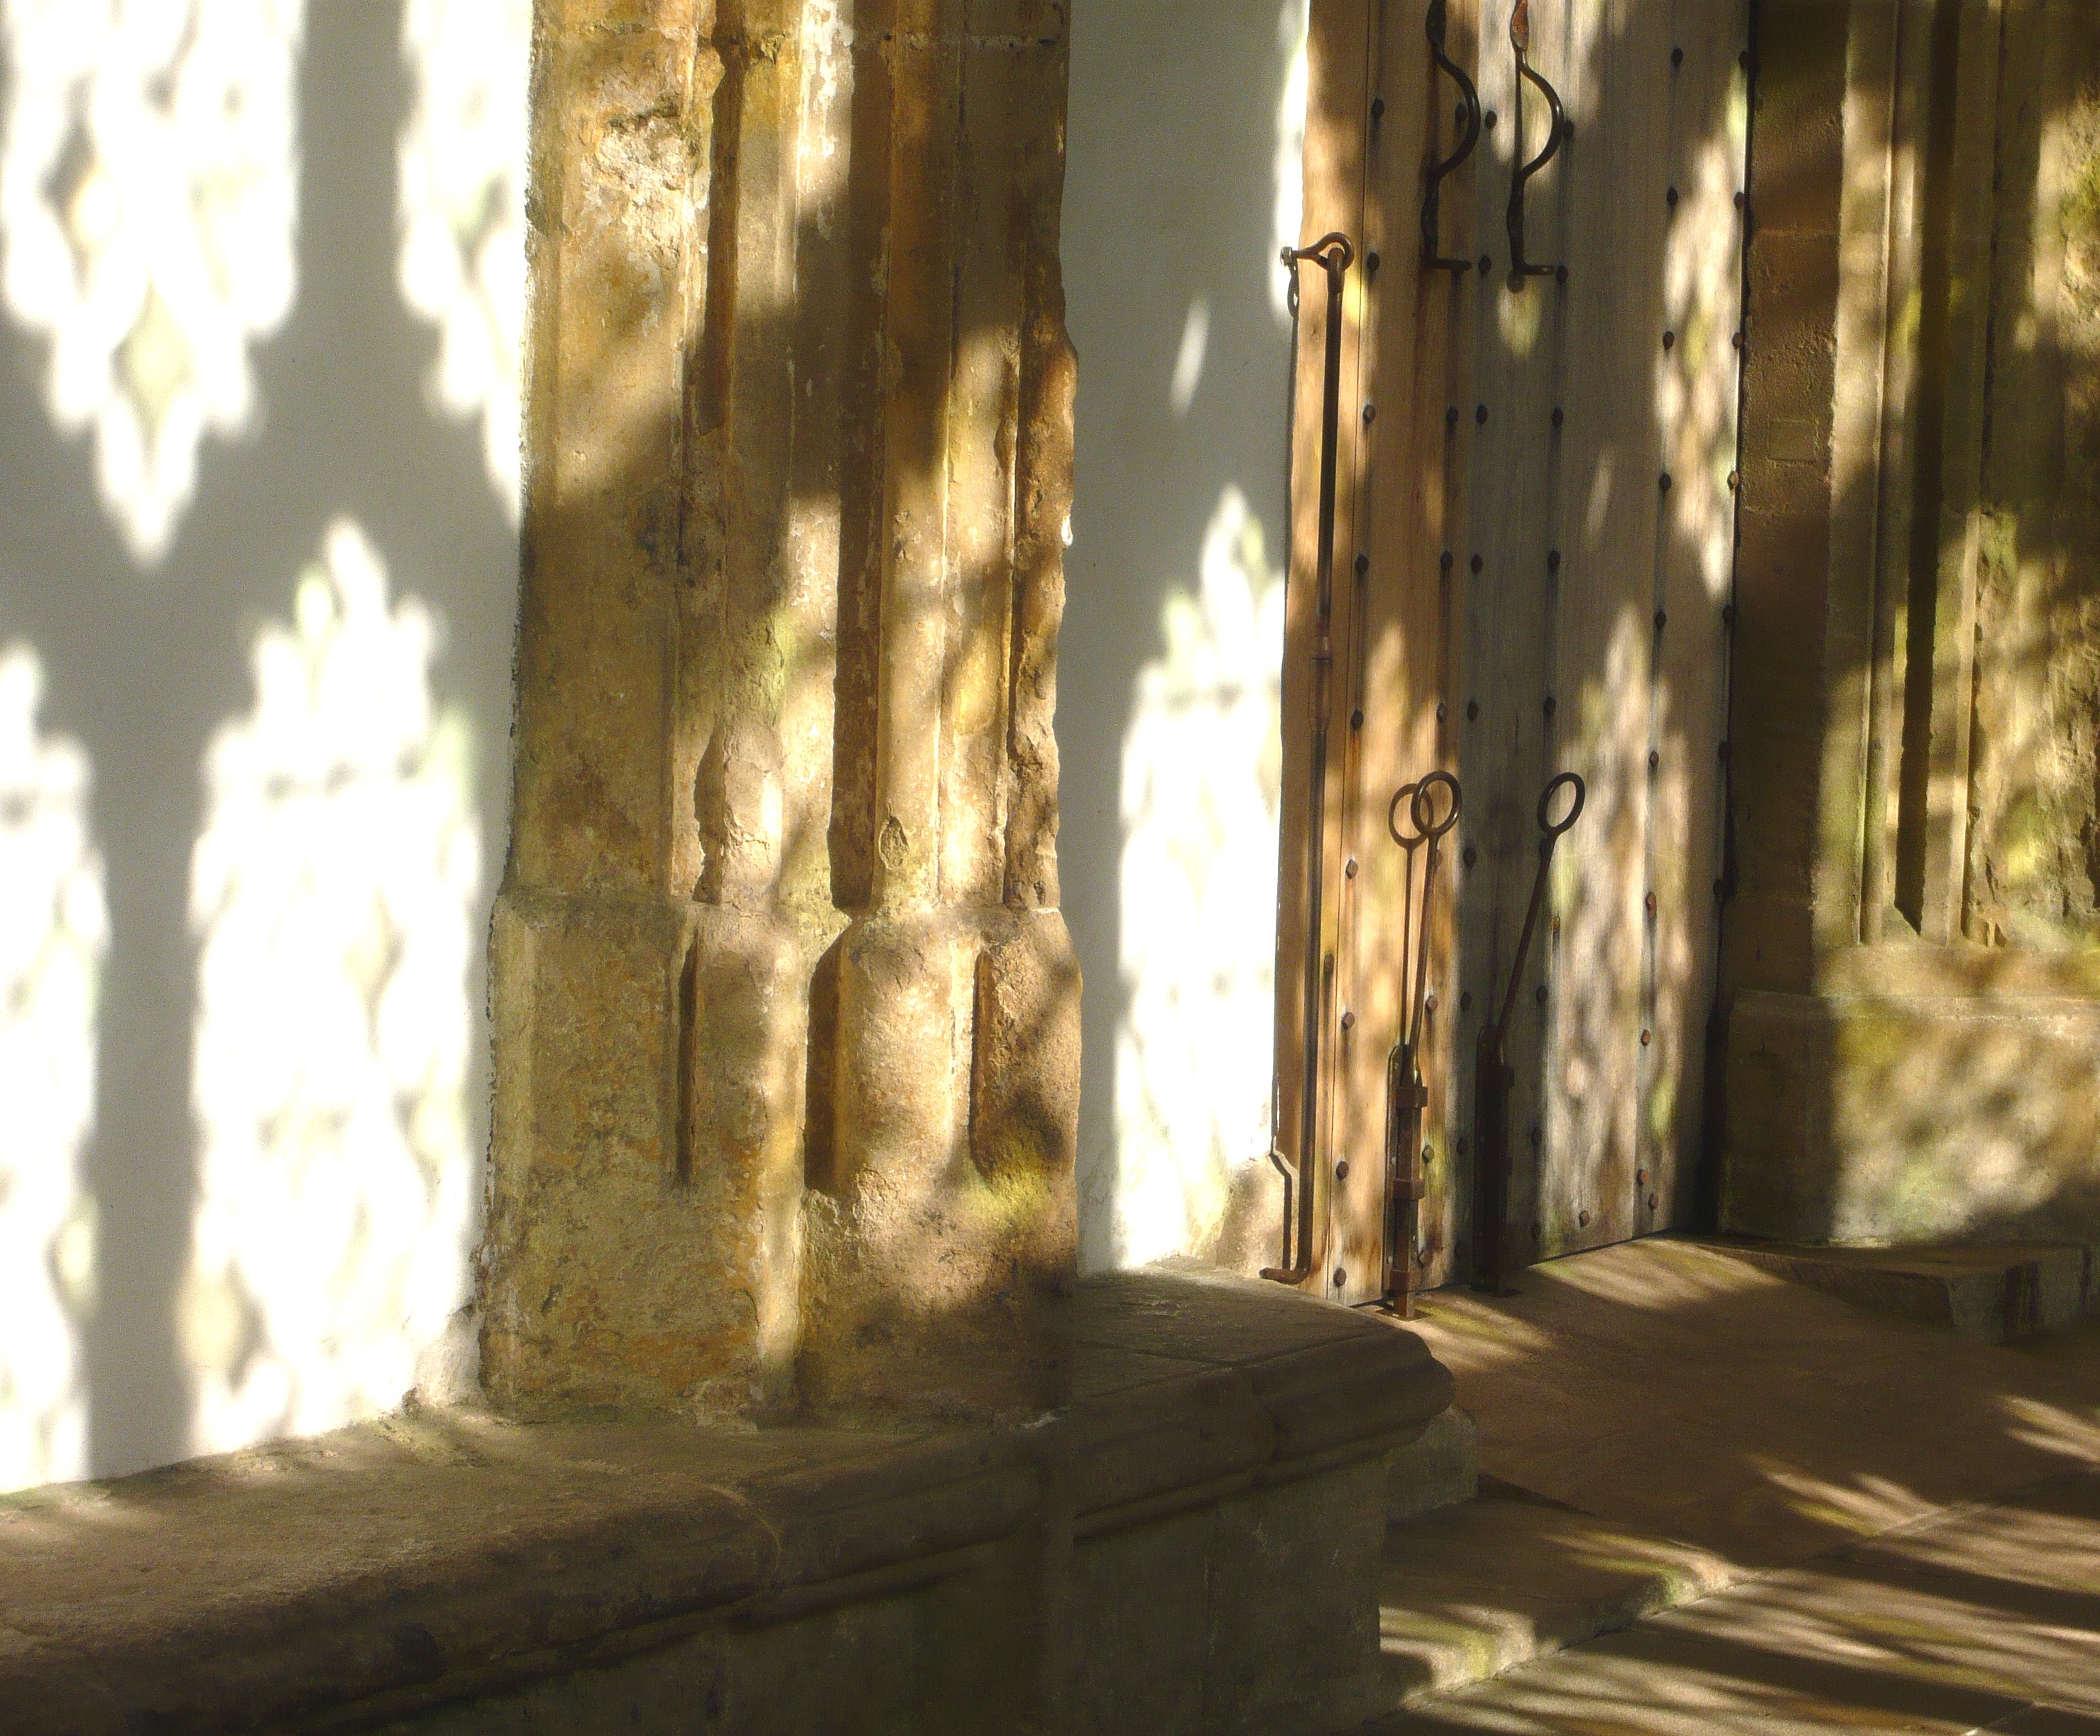
light, wood, sunlight, pattern, column, shadow, church, cathedral, gothic, interior design, temple, image, cloister, mood, screenshot, ancient history